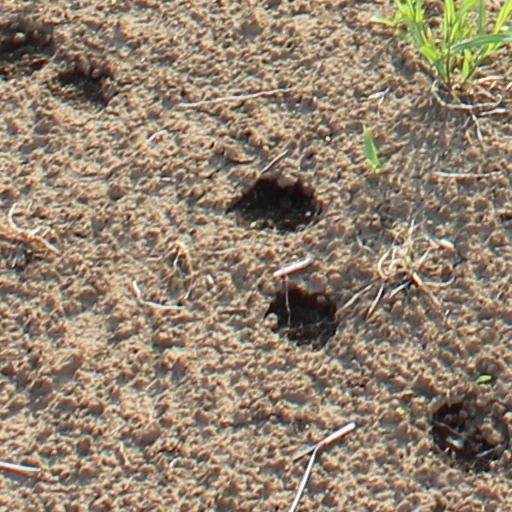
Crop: wheat